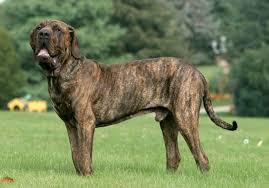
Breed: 220-n000032-Fila_Braziliero